List of presidents of Washington & Jefferson College

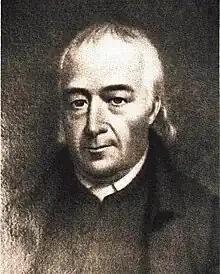
One of the three college founders, John McMillan

Washington & Jefferson College originates from three log cabin colleges established by John McMillan, Thaddeus Dod, and Joseph Smith, Presbyterian missionaries to the American frontier in the 1780s. John McMillan came to present-day Washington County in 1775 and built his college in 1780 near his church in Chartiers, where he taught a mixture of college-level students and elementary students. Thaddeus Dod built his college in Lower Ten Mile in 1781, teaching mathematics and the classics. Joseph Smith taught classical studies in his college, called "The Study" at Buffalo.